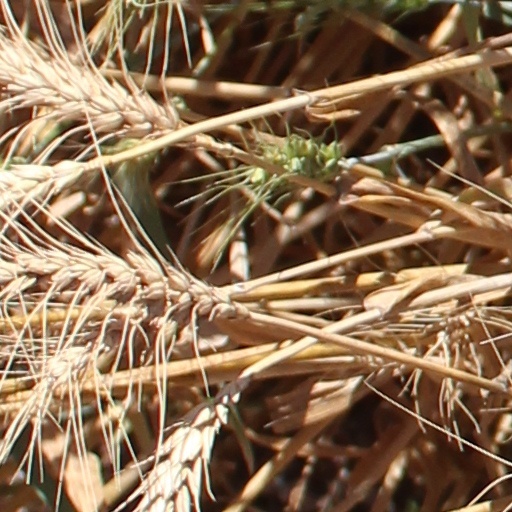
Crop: wheat